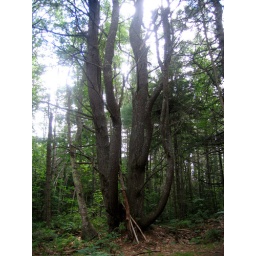
cool tree in our forest